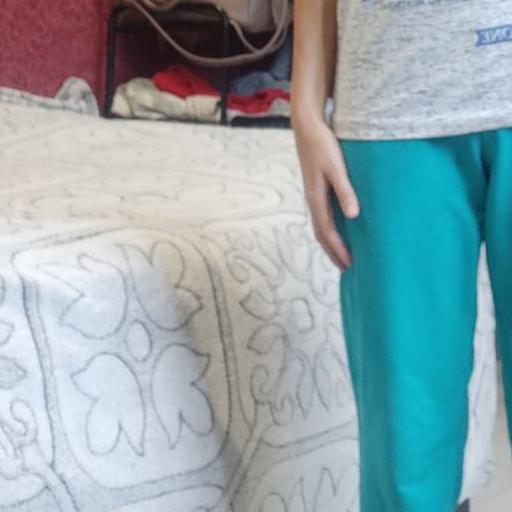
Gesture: no_gesture